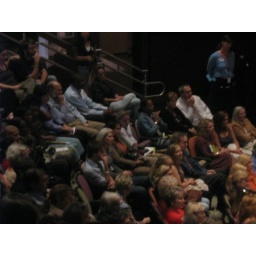
Captivated audience irl during Ishmael's presentation. Woman in blue in the background has paper with inworld questions!